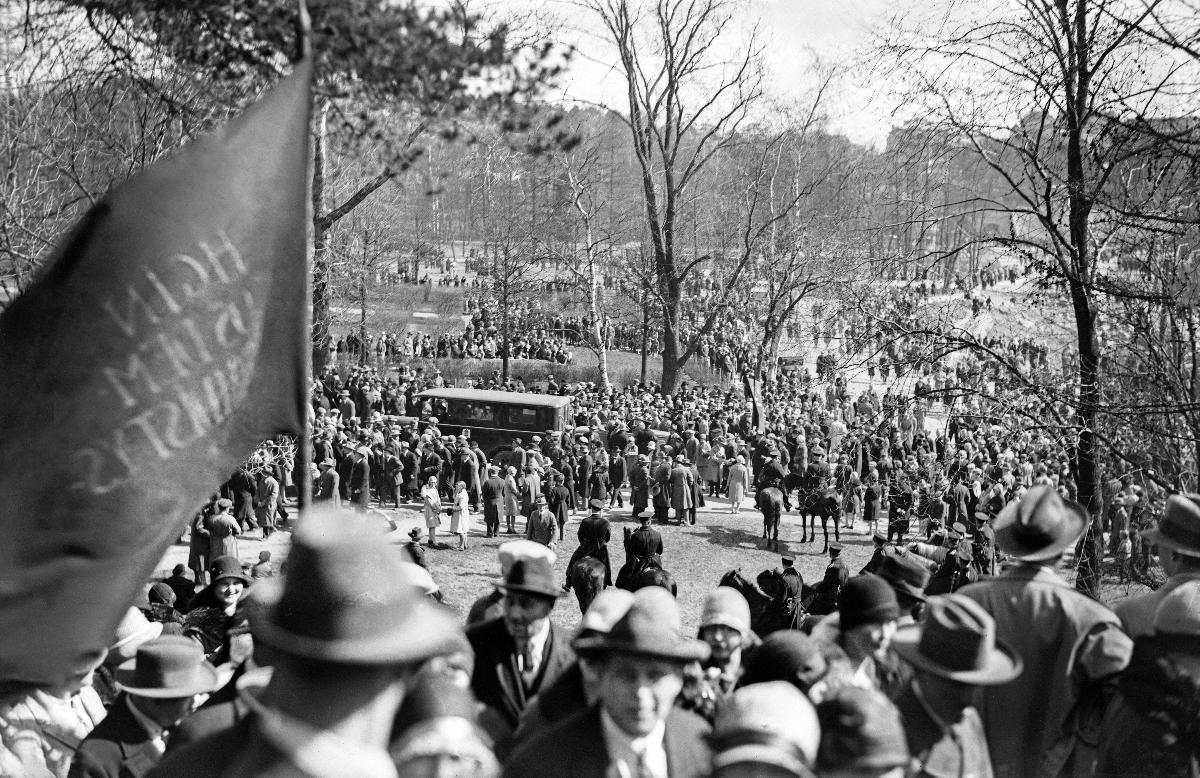
Vappu
Valborg - Första maj; First of May
sisällön kuvaus: Vapun viettoa Helsingissä 1.5.1930. content description: First of May celebrations in Helsinki 1.5.1930. innehållsbeskrivning: Första maj firande i Helsingfors 1.5.1930.
Kuvaaja: Sundström, Hugo, kuvaaja
Vuosi: 1930
Paikka: Suomi, Uusimaa, Helsinki
Aiheet: vappu; juhlaperinne; ylioppilaat; HBL; May Day; first of may; festivities; carnivals; people; crowds; students; general upper secondary school graduates; första maj; studenter; fester; valborg; människor